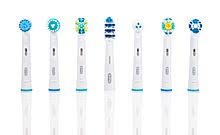
Waste category: trash